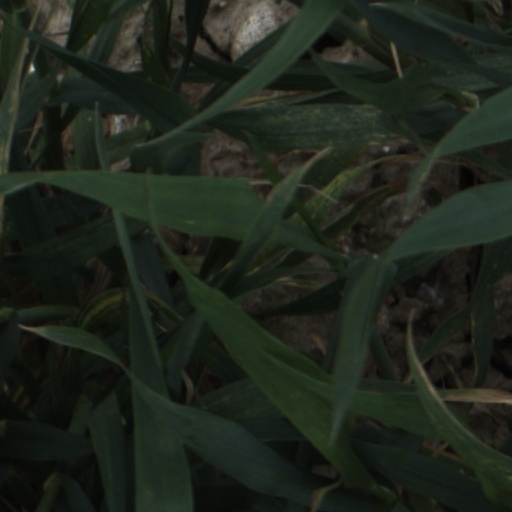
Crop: wheat